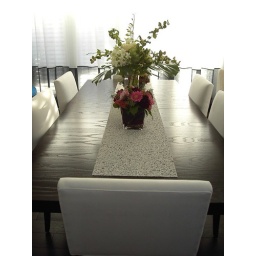
private residence styling in process- custom drapery by RAVI DESIGN- custom white upholstery for dining chairs provided by RAVI DESIGN